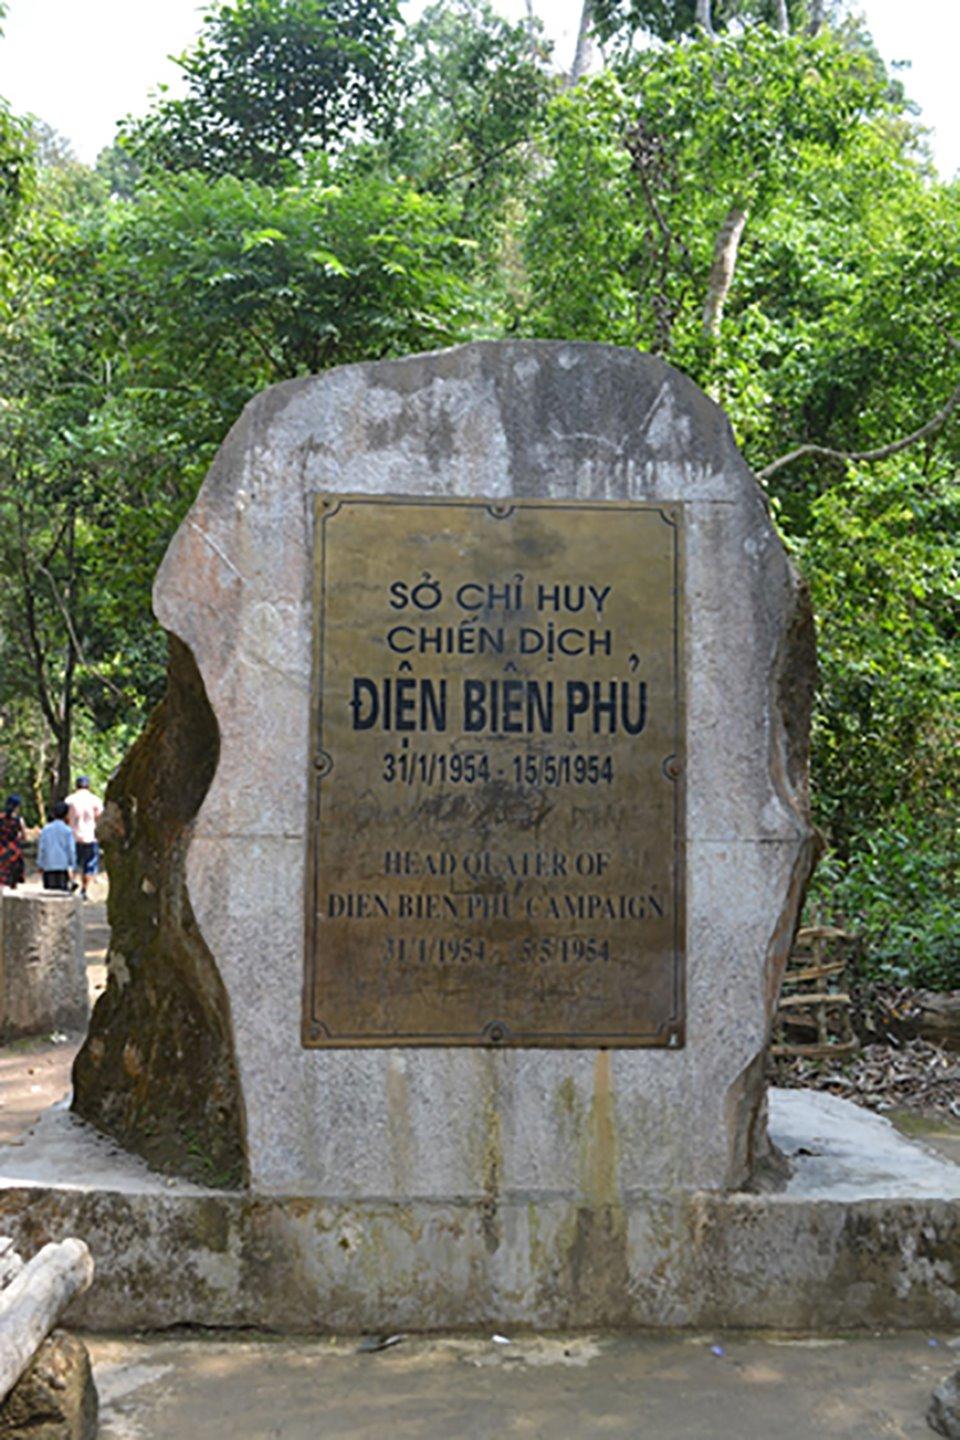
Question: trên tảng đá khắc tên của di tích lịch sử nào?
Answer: sở chỉ huy chiến dịch điện biên phủ